Leah Song

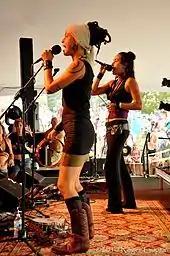
Rising Appalachia at FloydFest 9 in July 2010

Song is an activist who is concerned with homeless youth education as well as indigenous rights She was an activist before she became a musician. In a 2019 interview, Song said,